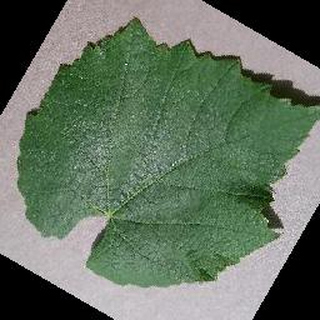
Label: healthy_grape